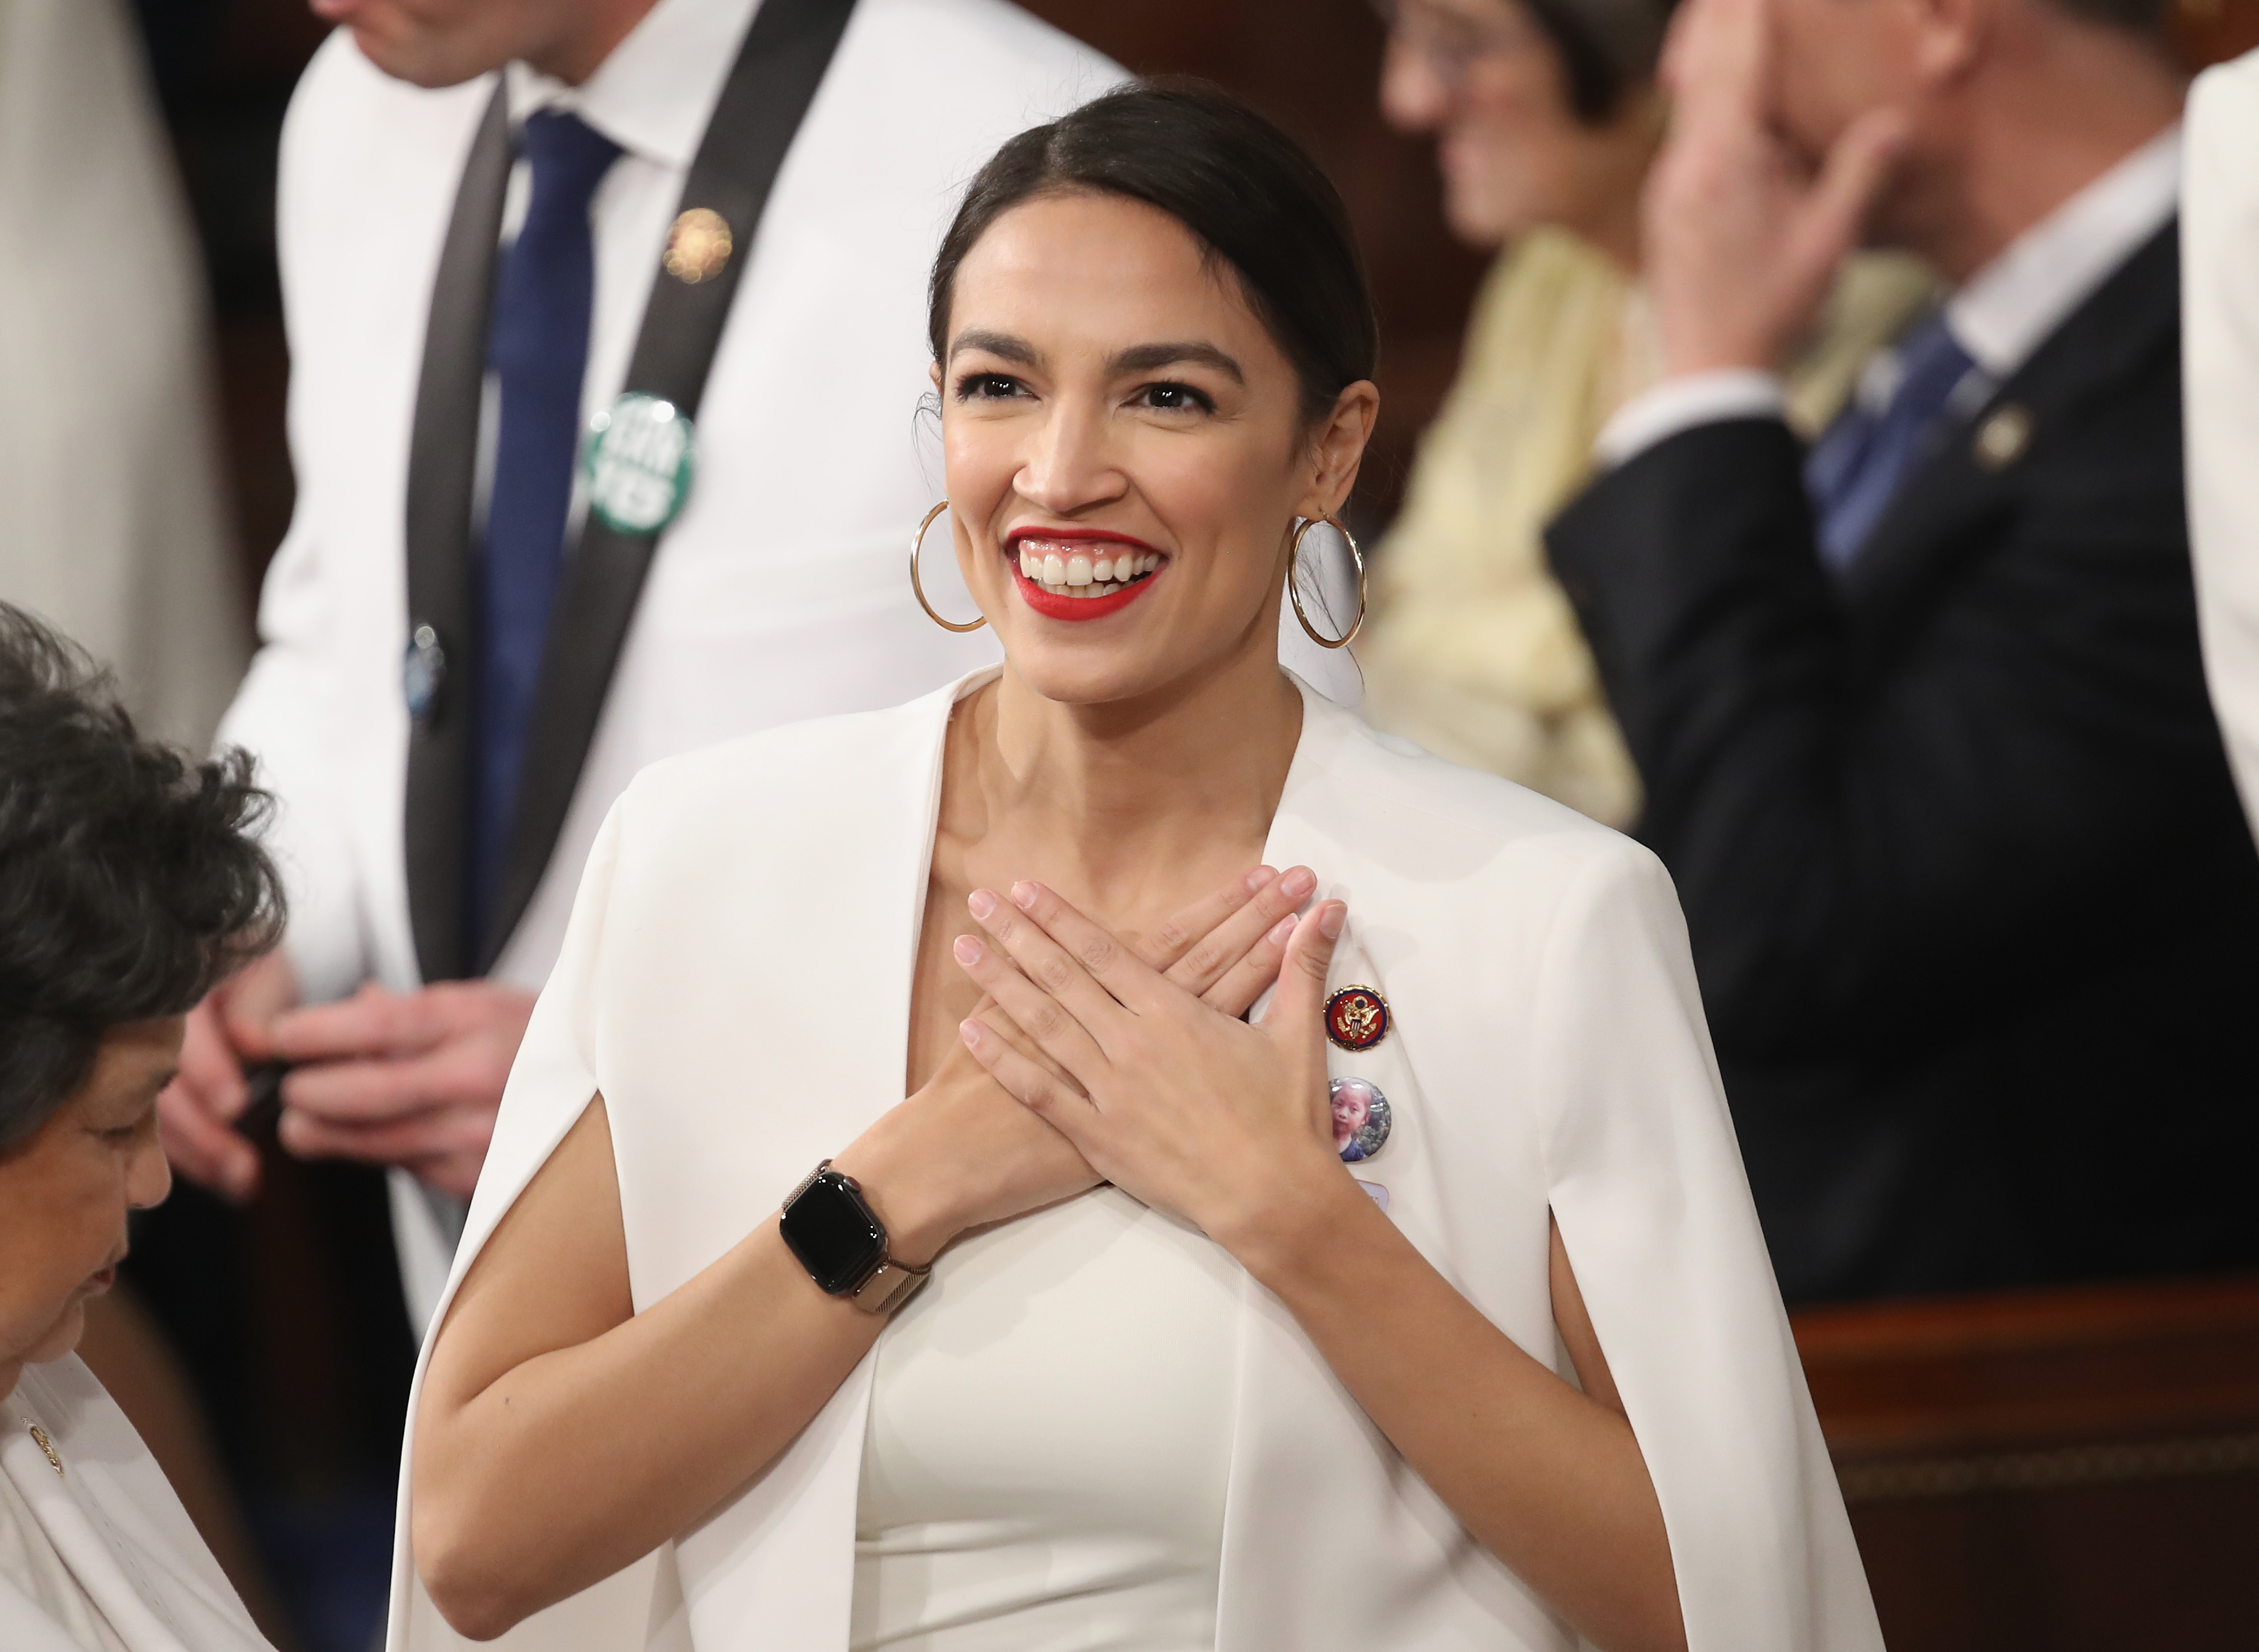
Gender: women